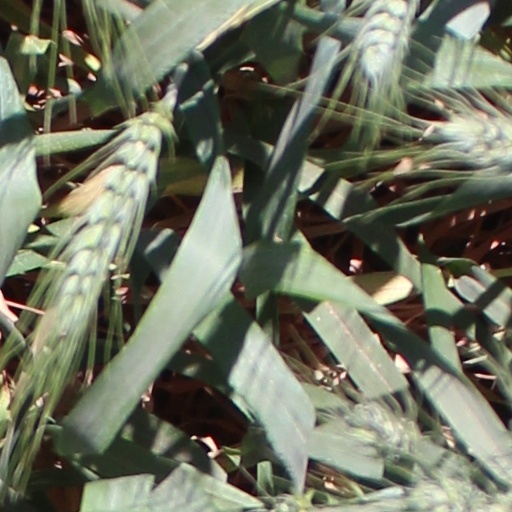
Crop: wheat